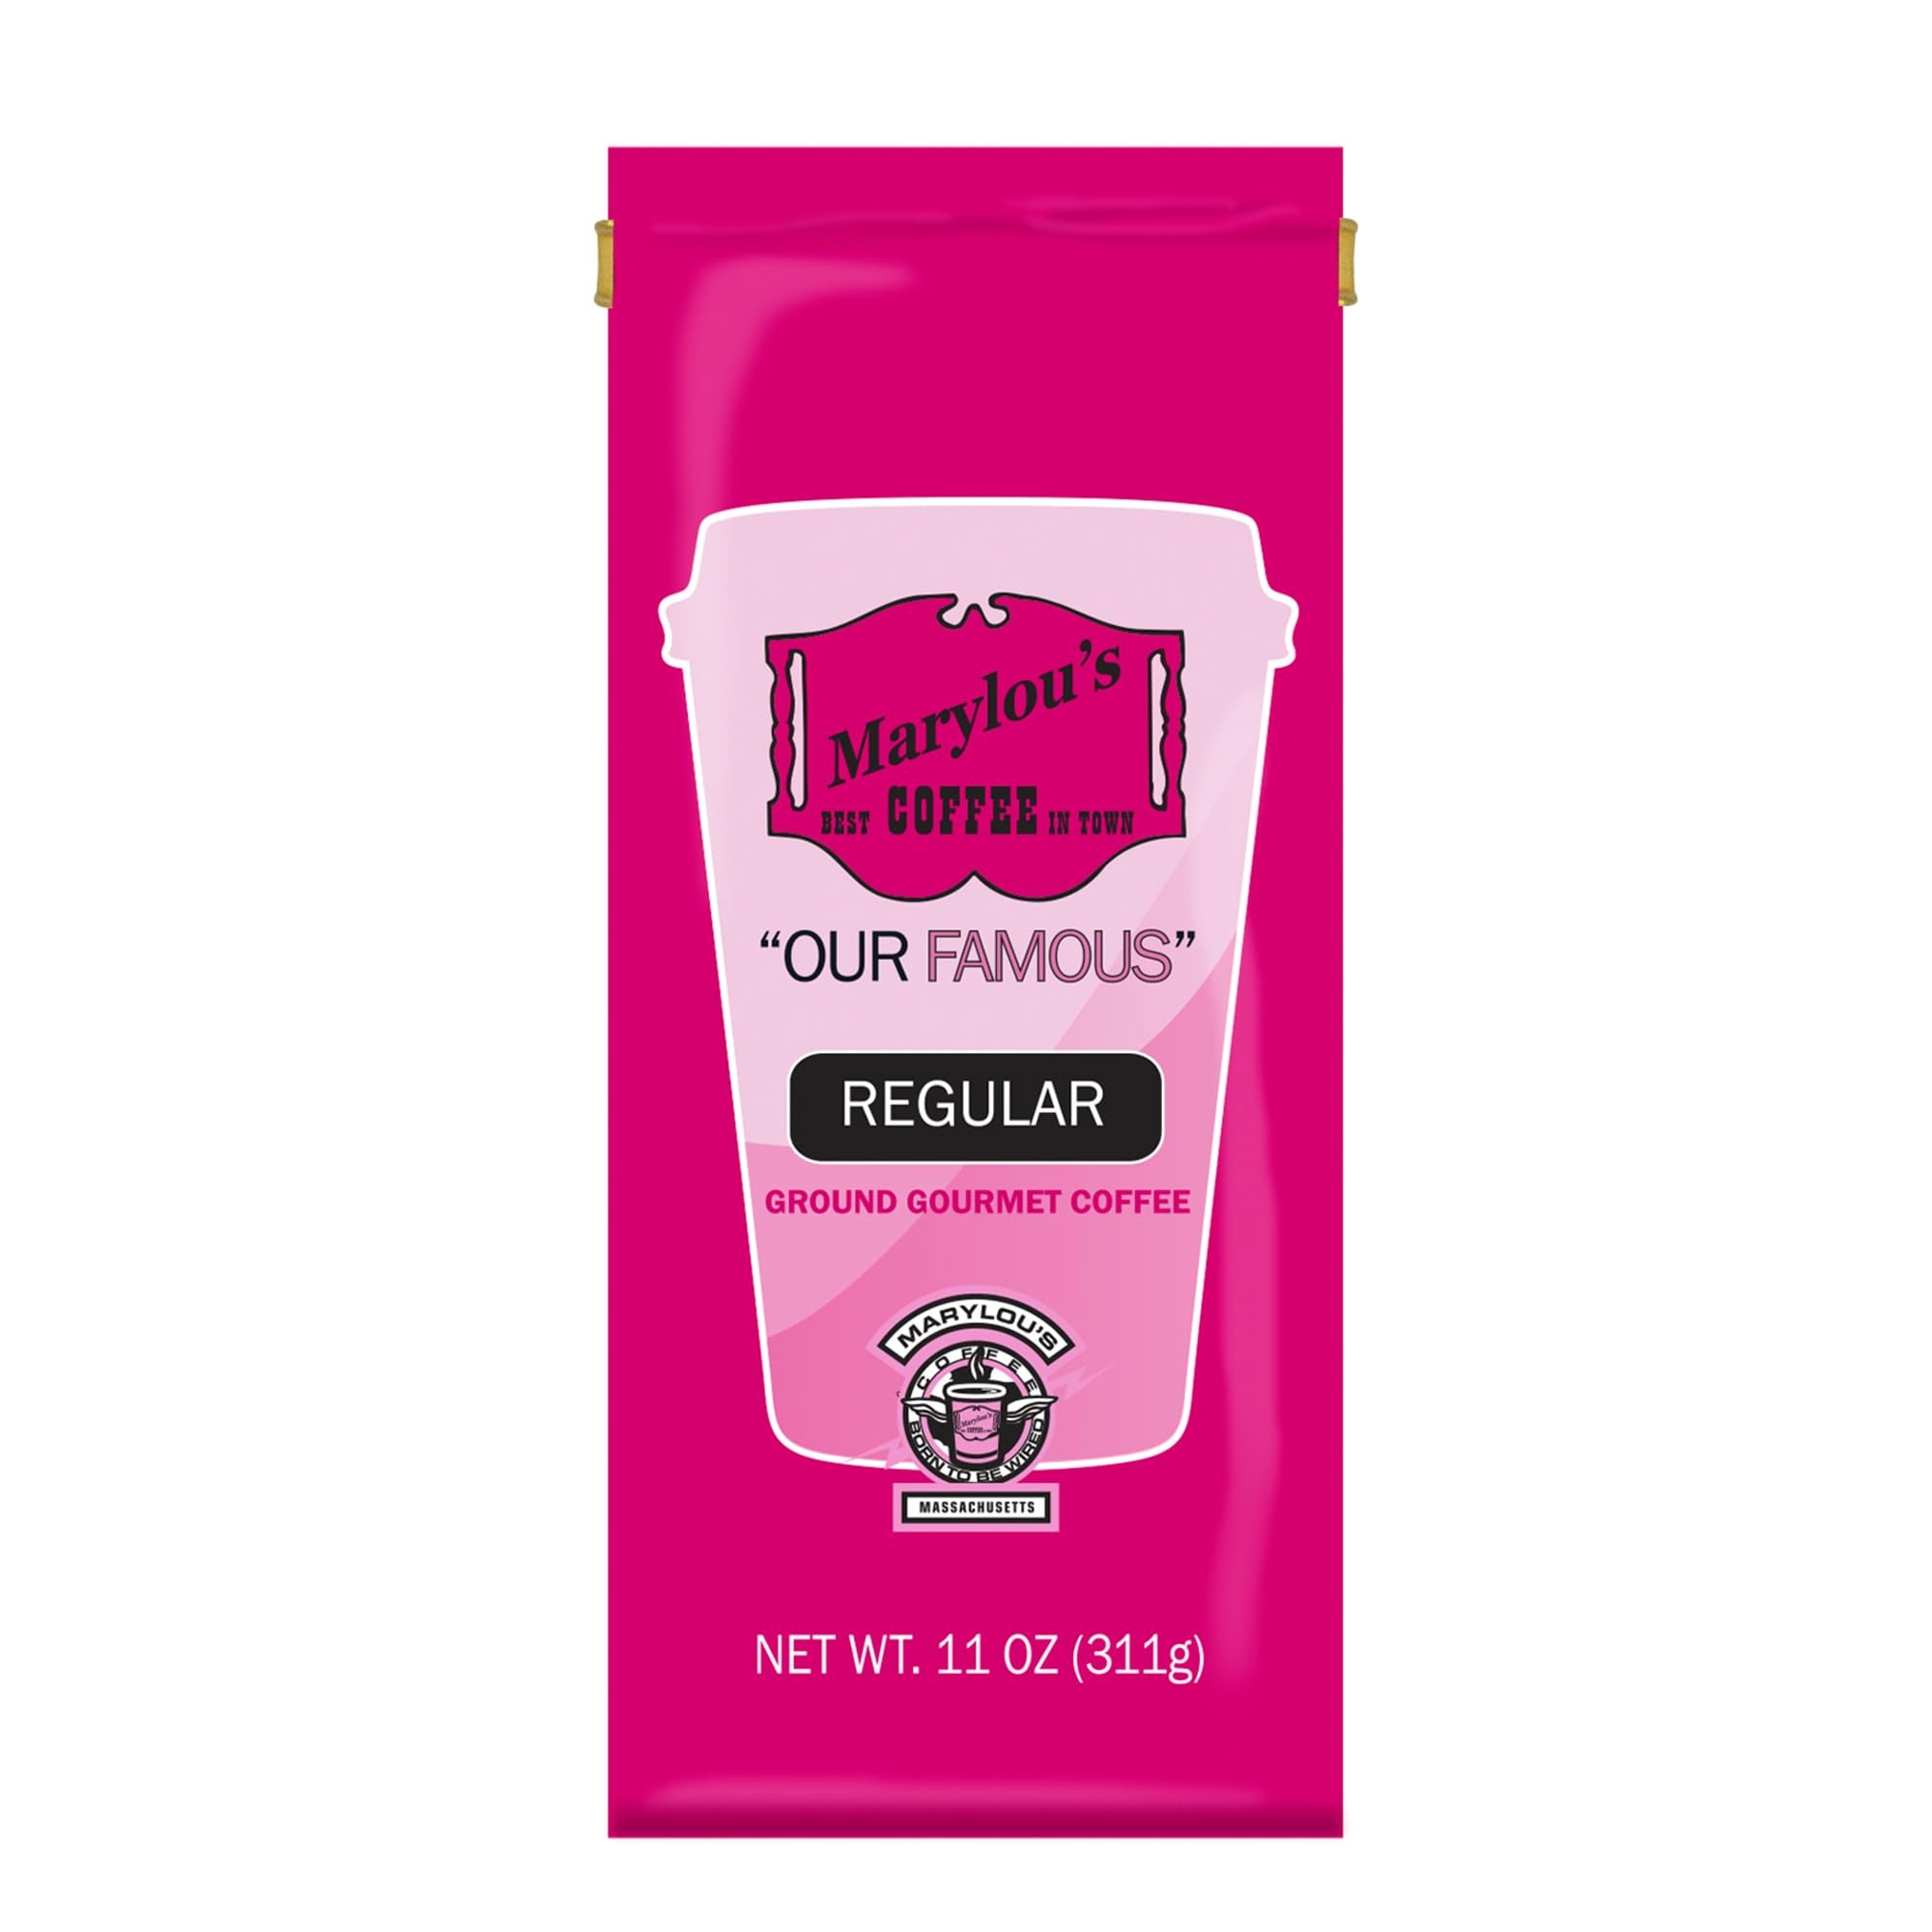
Item Name: Marylou’s Coffee – Regular Blend – Ground Gourmet Coffee – 11 oz
Bullet Point 1: The Coffee That Made Us Famous: Our Regular Blend is the reason we’re known, our customers love to stop by for a cup, or maybe two…
Bullet Point 2: House Blend: Our delicious house blend is perfect for any palate
Bullet Point 3: Freshly Ground & Full of Flavor: Always roasted to perfection, our ground coffee is packed fresh for a great taste every time
Bullet Point 4: Specially Selected Blend: Marylou’s blend is a special combination of coffees from around the globe, carefully selected by Marylou herself to please even the most demanding coffee drinkers
Bullet Point 5: Famous Since 1986: Marylou’s Coffee Shops are a staple in both Massachusetts and Rhode Island, all thanks to our friendly service, convenient locations and delicious coffee
Product Description: Marylou’s Coffee Shops are a staple in both Massachusetts and Rhode Island, all thanks to our friendly service, convenient locations and, of course, our delicious coffee. Now you can bring our gourmet coffees and fun flavors home, in both coffee pods and bagged ground.
Value: 11.0
Unit: Ounce

Price: 7.98